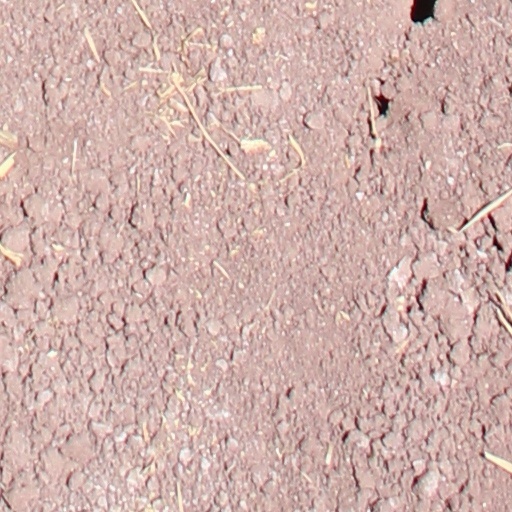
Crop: wheat